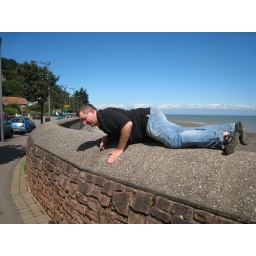
Scrambling over a sea defense wall from the beach in Minehead.